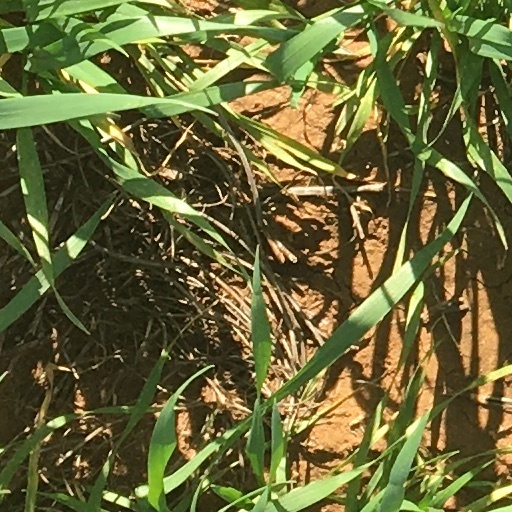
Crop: wheat